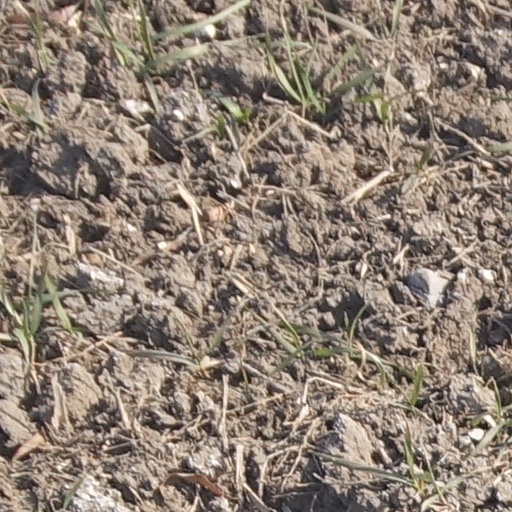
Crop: wheat